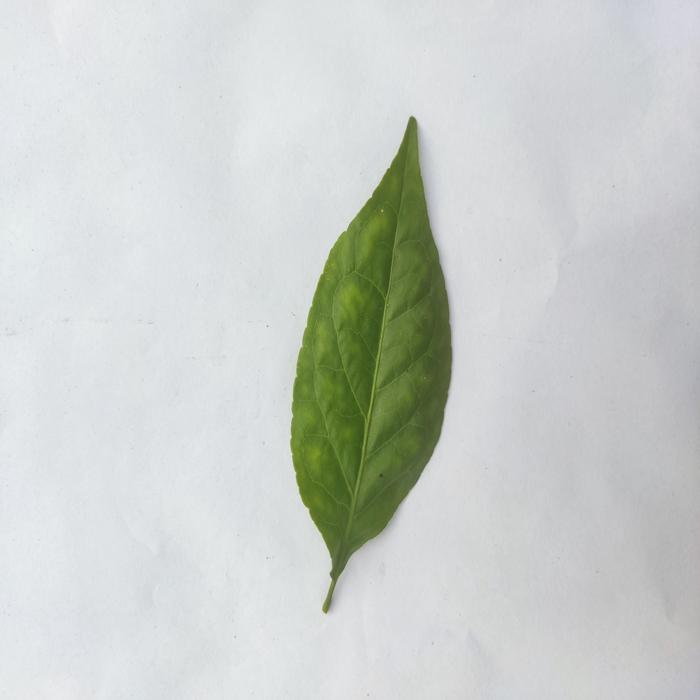
Crop: Aegle Marmelos
Leaf condition: Leaf_Spot